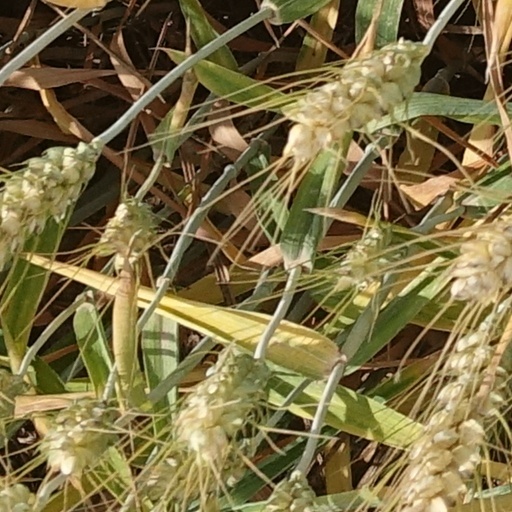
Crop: wheat